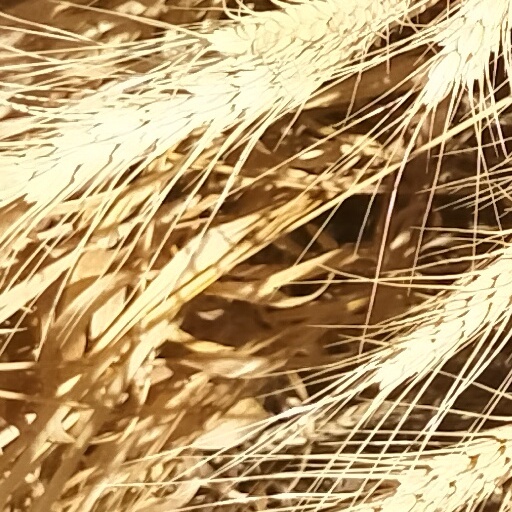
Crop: wheat